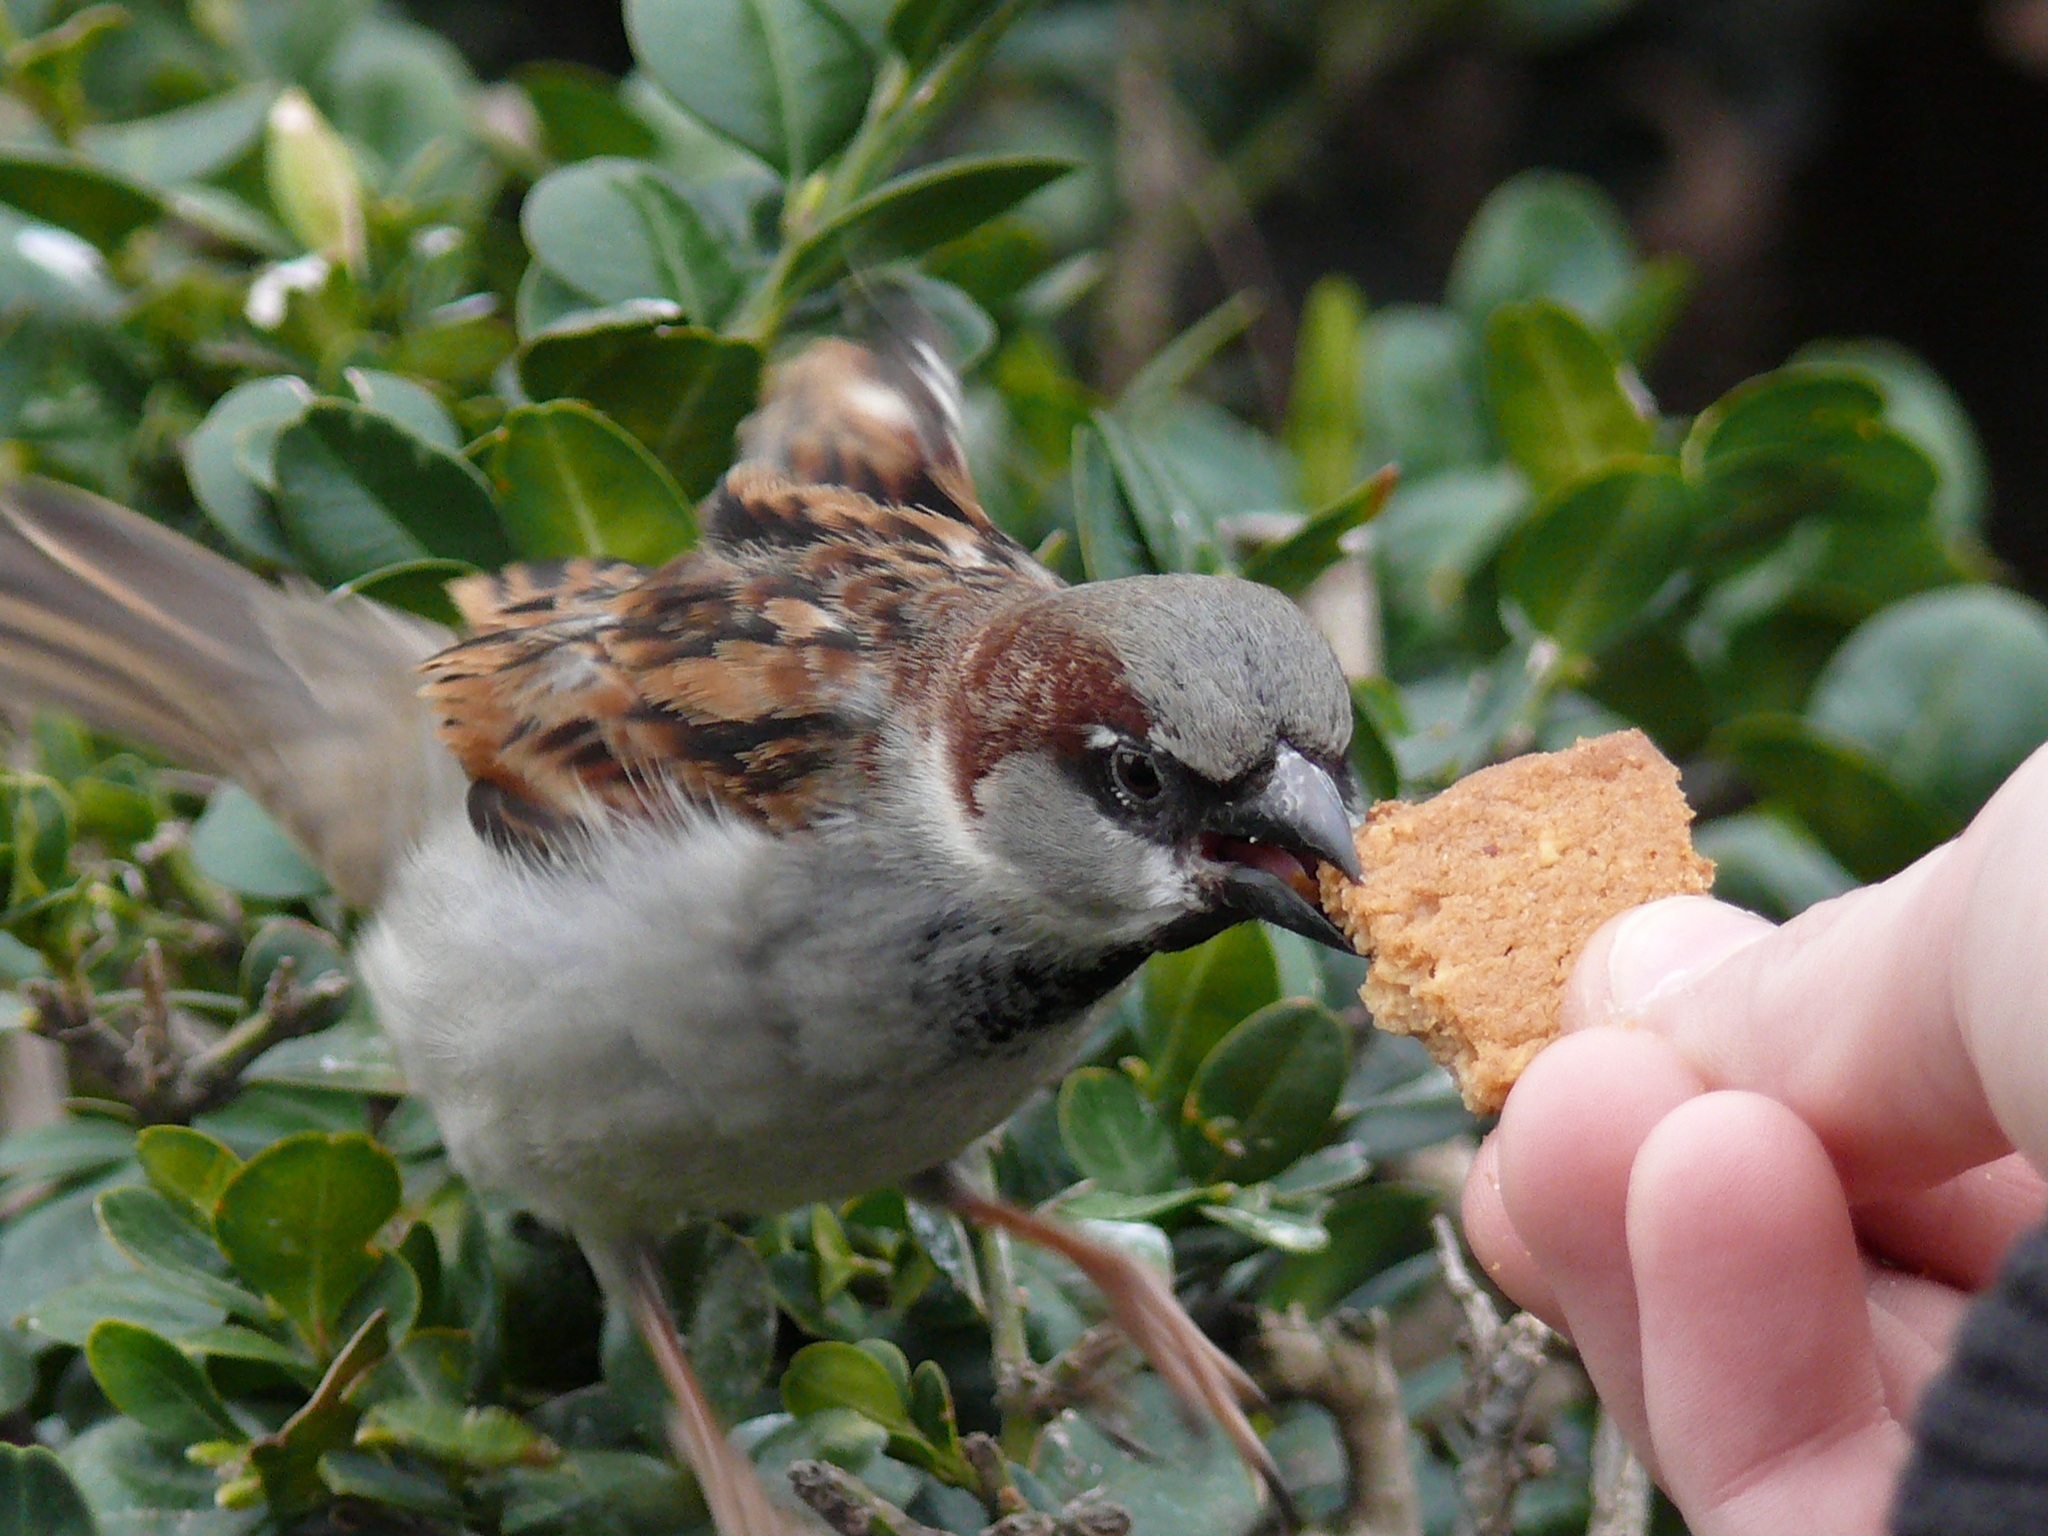
nature, branch, bird, flower, city, animal, wildlife, feed, beak, feather, fauna, vertebrate, sparrow, finch, brambling, sperling, claws out, house sparrow, perching bird, emberizidae